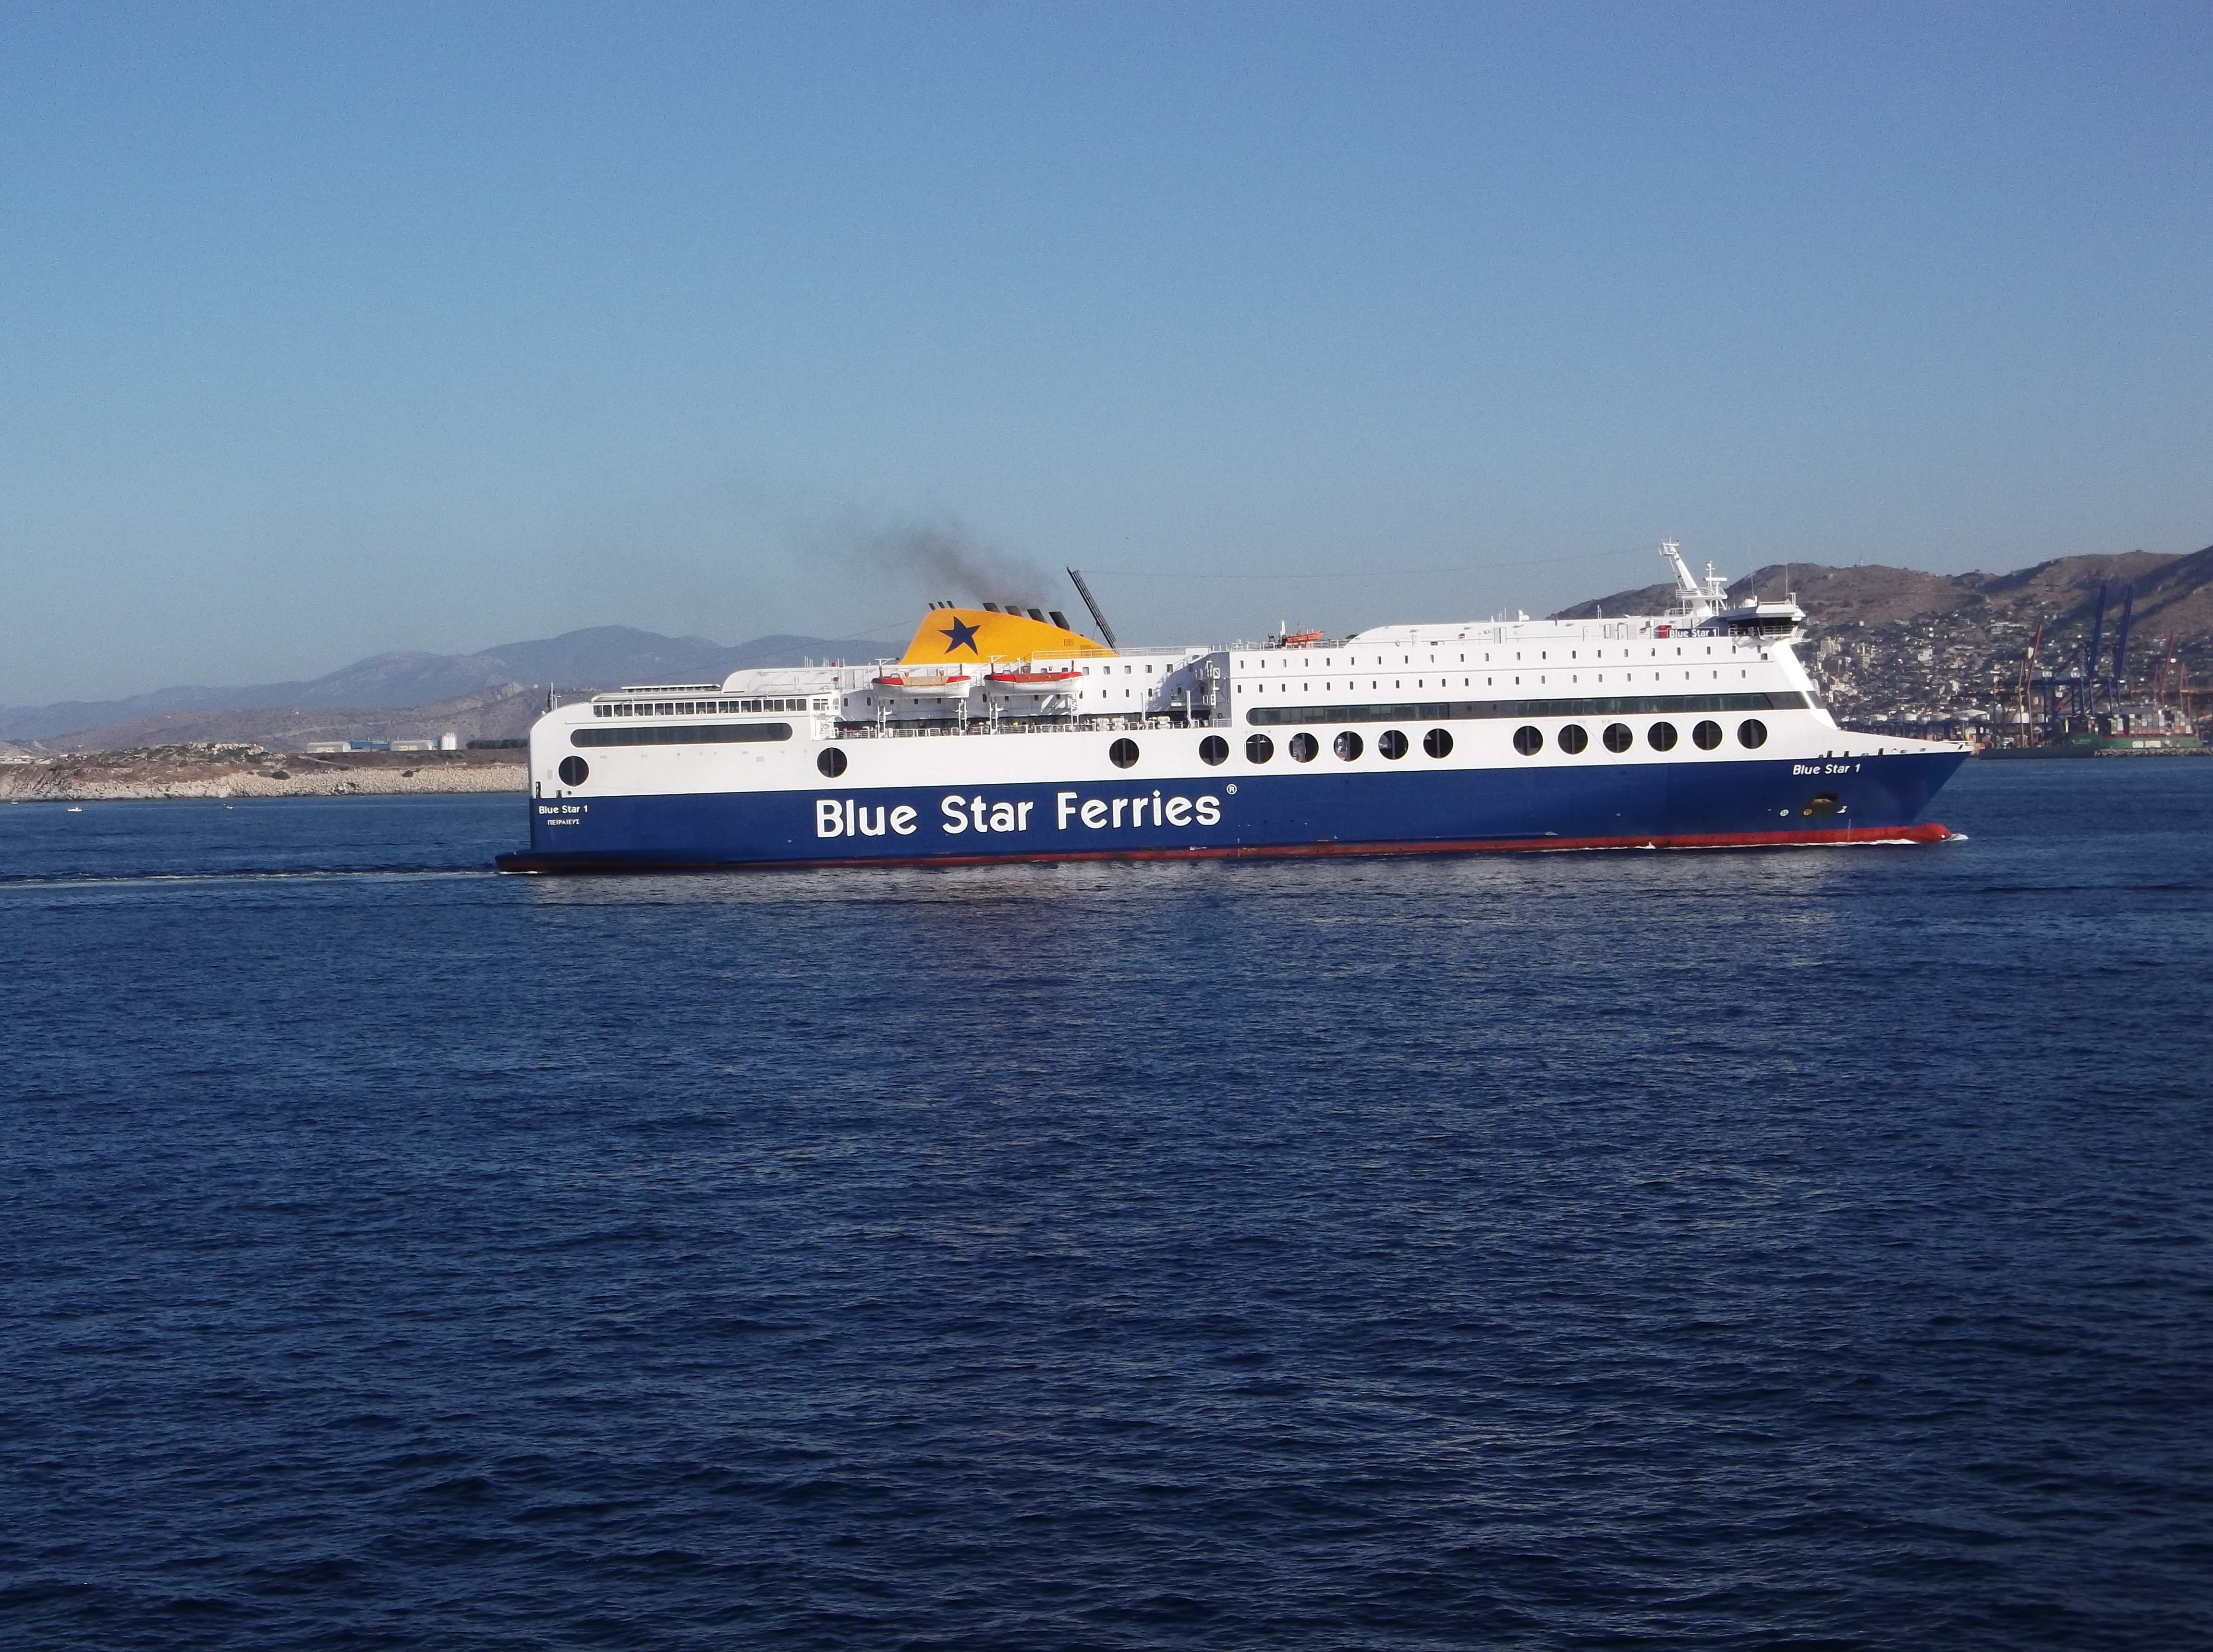
beach, sea, water, nature, ocean, person, people, sky, girl, sun, sunrise, boat, ship, summer, vacation, tourist, travel, male, female, love, young, vehicle, tropical, yacht, holiday, blue, together, tourism, lifestyle, leisure, cargo ship, ferry, men, fun, happy, happiness, women, joy, channel, watercraft, cruise ship, happy holidays, happy people, young people, motor ship, summer vacation, passenger ship, woman beach, woman on beach, luxury yacht, freight transport, ocean liner